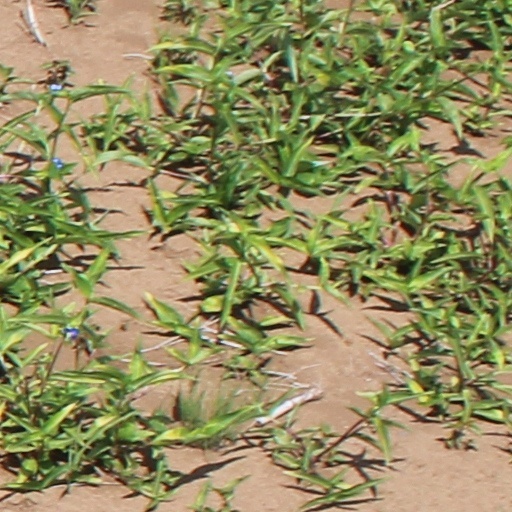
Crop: wheat